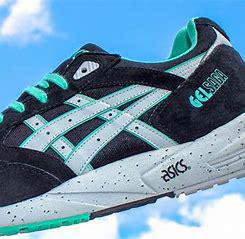
Brand: Asics
Model: Gel Saga